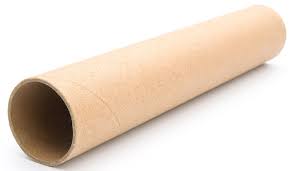
Label: cardboard